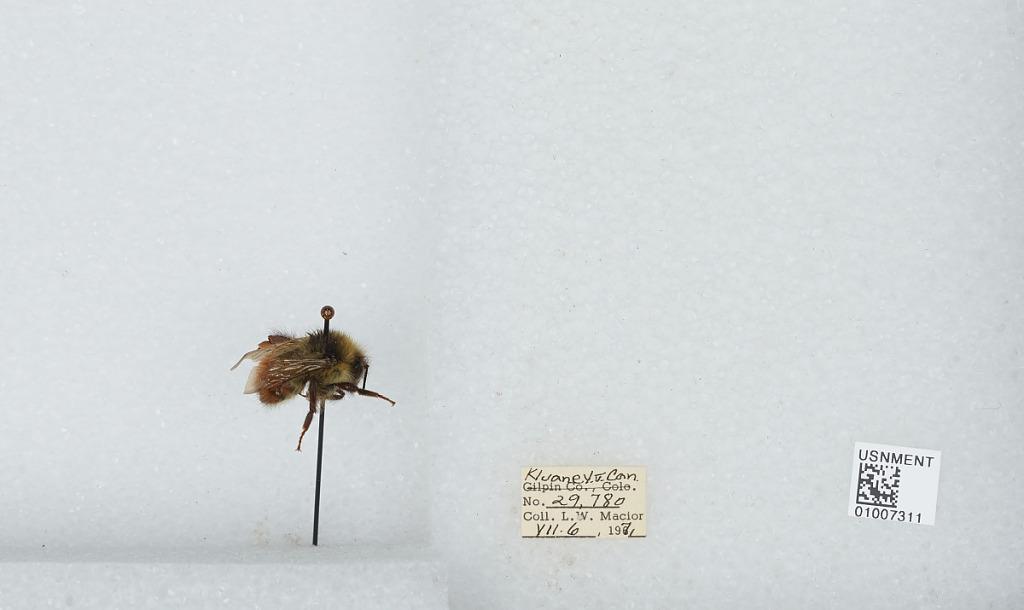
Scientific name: Bombus (Pyrobombus) flavifrons Cresson
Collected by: L. Macior
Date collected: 1971-7-6
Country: Canada
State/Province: Yukon Territory
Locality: Kluane
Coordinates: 60.75, -139.5